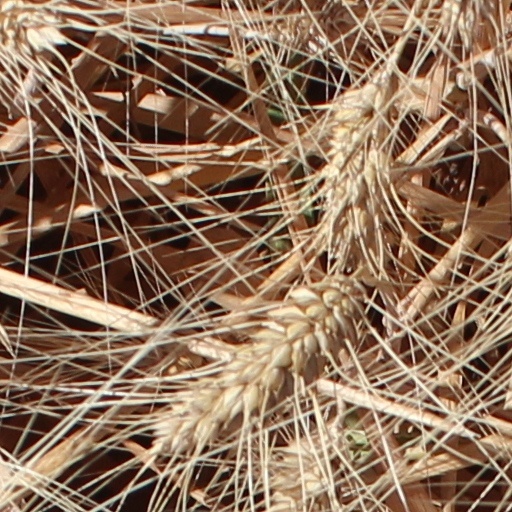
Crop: wheat